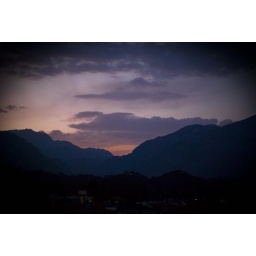
View from our bedroom balcony over the mountains.